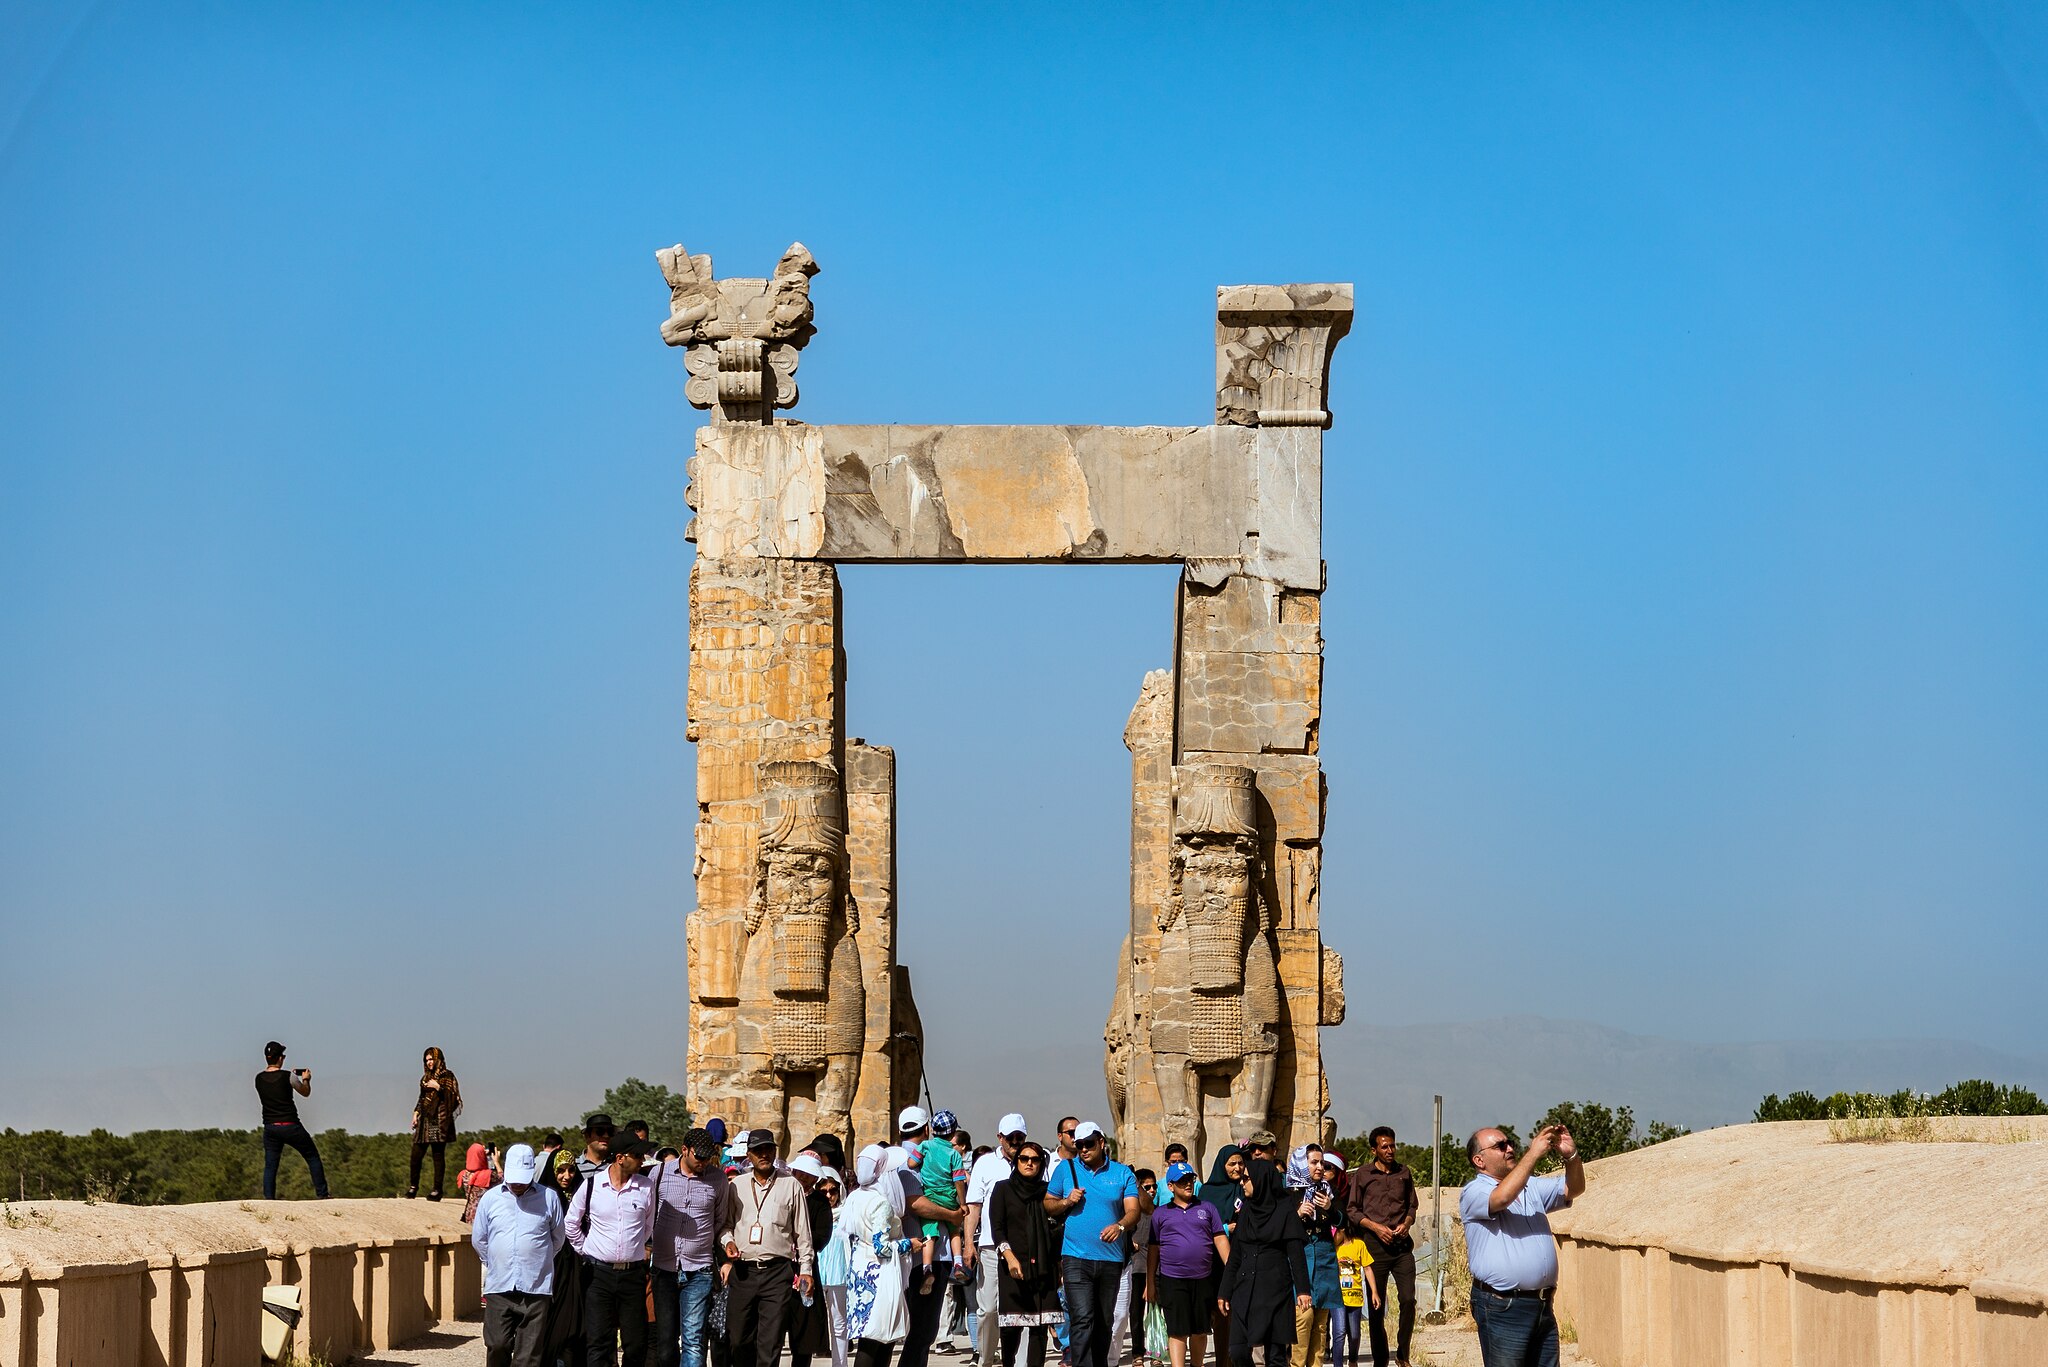
Title: Vahid Shabani - Pro-3
Date: 2016-05-06 09:35:22
Categories: Gate of All Nations, Processional Way of Persepolis, Self-published work, Cultural heritage monuments in Iran with known IDs, Uploaded via Campaign:wlm-ir, Images from Wiki Loves Monuments in Marvdasht, 2016 in Persepolis